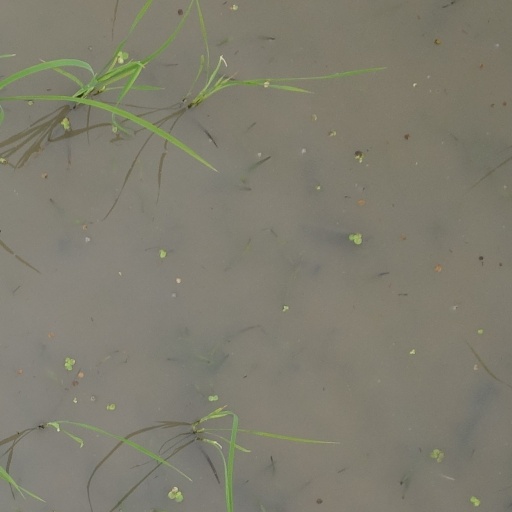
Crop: rice